73rd Light Anti-Aircraft Regiment, Royal Artillery

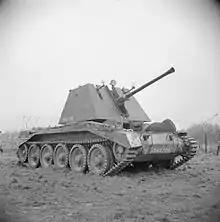
Crusader AA Mark I SP Bofors gun

In February 1944, the regiment received six Crusader AA Mark I tracked self-propelled (SP) Bofors guns, which would have a special role in the assault landing on D-Day. The following month it collected 24 SP Bofors (on Morris C9B 4 x 4 lorries).